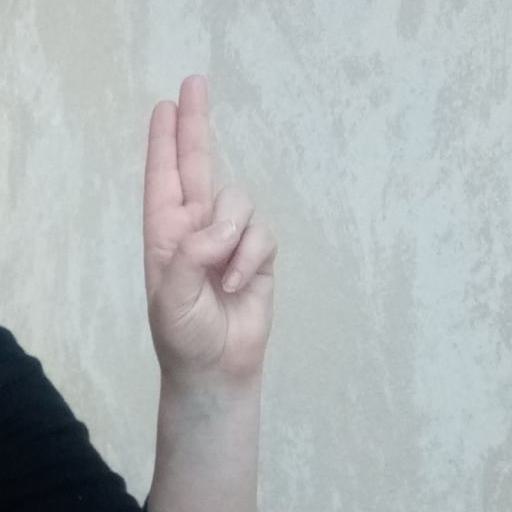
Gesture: two_up